Military Museum of the Chinese People's Revolution

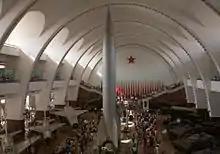
The museum's main hall before 2010s reconstruction, with a Dongfeng 1 (SS-2) missile in the center

The museum was one of the Ten Great Buildings erected in celebration of the tenth anniversary of the founding of the People's Republic of China, construction of the museum began in October 1958 and ended in August 1960, when it was inaugurated. On March 12, 1959, approved by the Chinese Communist Party's Central Military Commission, it was officially named the Military Museum of the Chinese People's Revolution (hereinafter referred to as the Military Museum). Chairman Mao Zedong inscribed the name of the museum, and on August 1, 1960, officially opened to the public on the Armed Forces Day.